Hal Prewitt

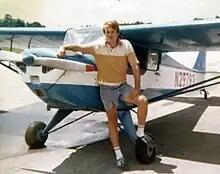
Prewitt in 1979 with his 1941 Taylorcraft

He had customers that were located from mid to south Florida in manufacturing, hotel, service, legal, medical, construction and agricultural industries. Prewitt flew to their offices by initially renting aircraft and then by using his own.